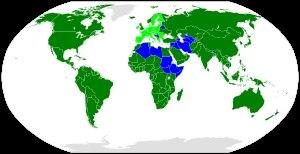
L’intégration économique est le processus d'unification des politiques économiques entre différents États et qui passe par l'abolition partielle ou totale des restrictions tarifaires et non tarifaires sur le commerce. Béla Balassa en dénomme plusieurs formes : zone de libre-échange, union douanière, marché commun, union économique, union économique et monétaire.
La Chine est le deuxième pays du monde par son produit intérieur brut nominal, derrière les États-Unis. En 2014, elle est devenue, selon les dernières estimations de la Banque Mondiale, le premier pays au monde pour le PIB à parité de pouvoir d'achat, passant devant les États-Unis. En 2017, le produit intérieur brut en PPA chinois s'est élevé à environ 23 120 milliards de US$ contre 19 360 milliards de US$ approximativement pour les États-Unis, ce qui confirme bien le dépassement chinois à long terme.